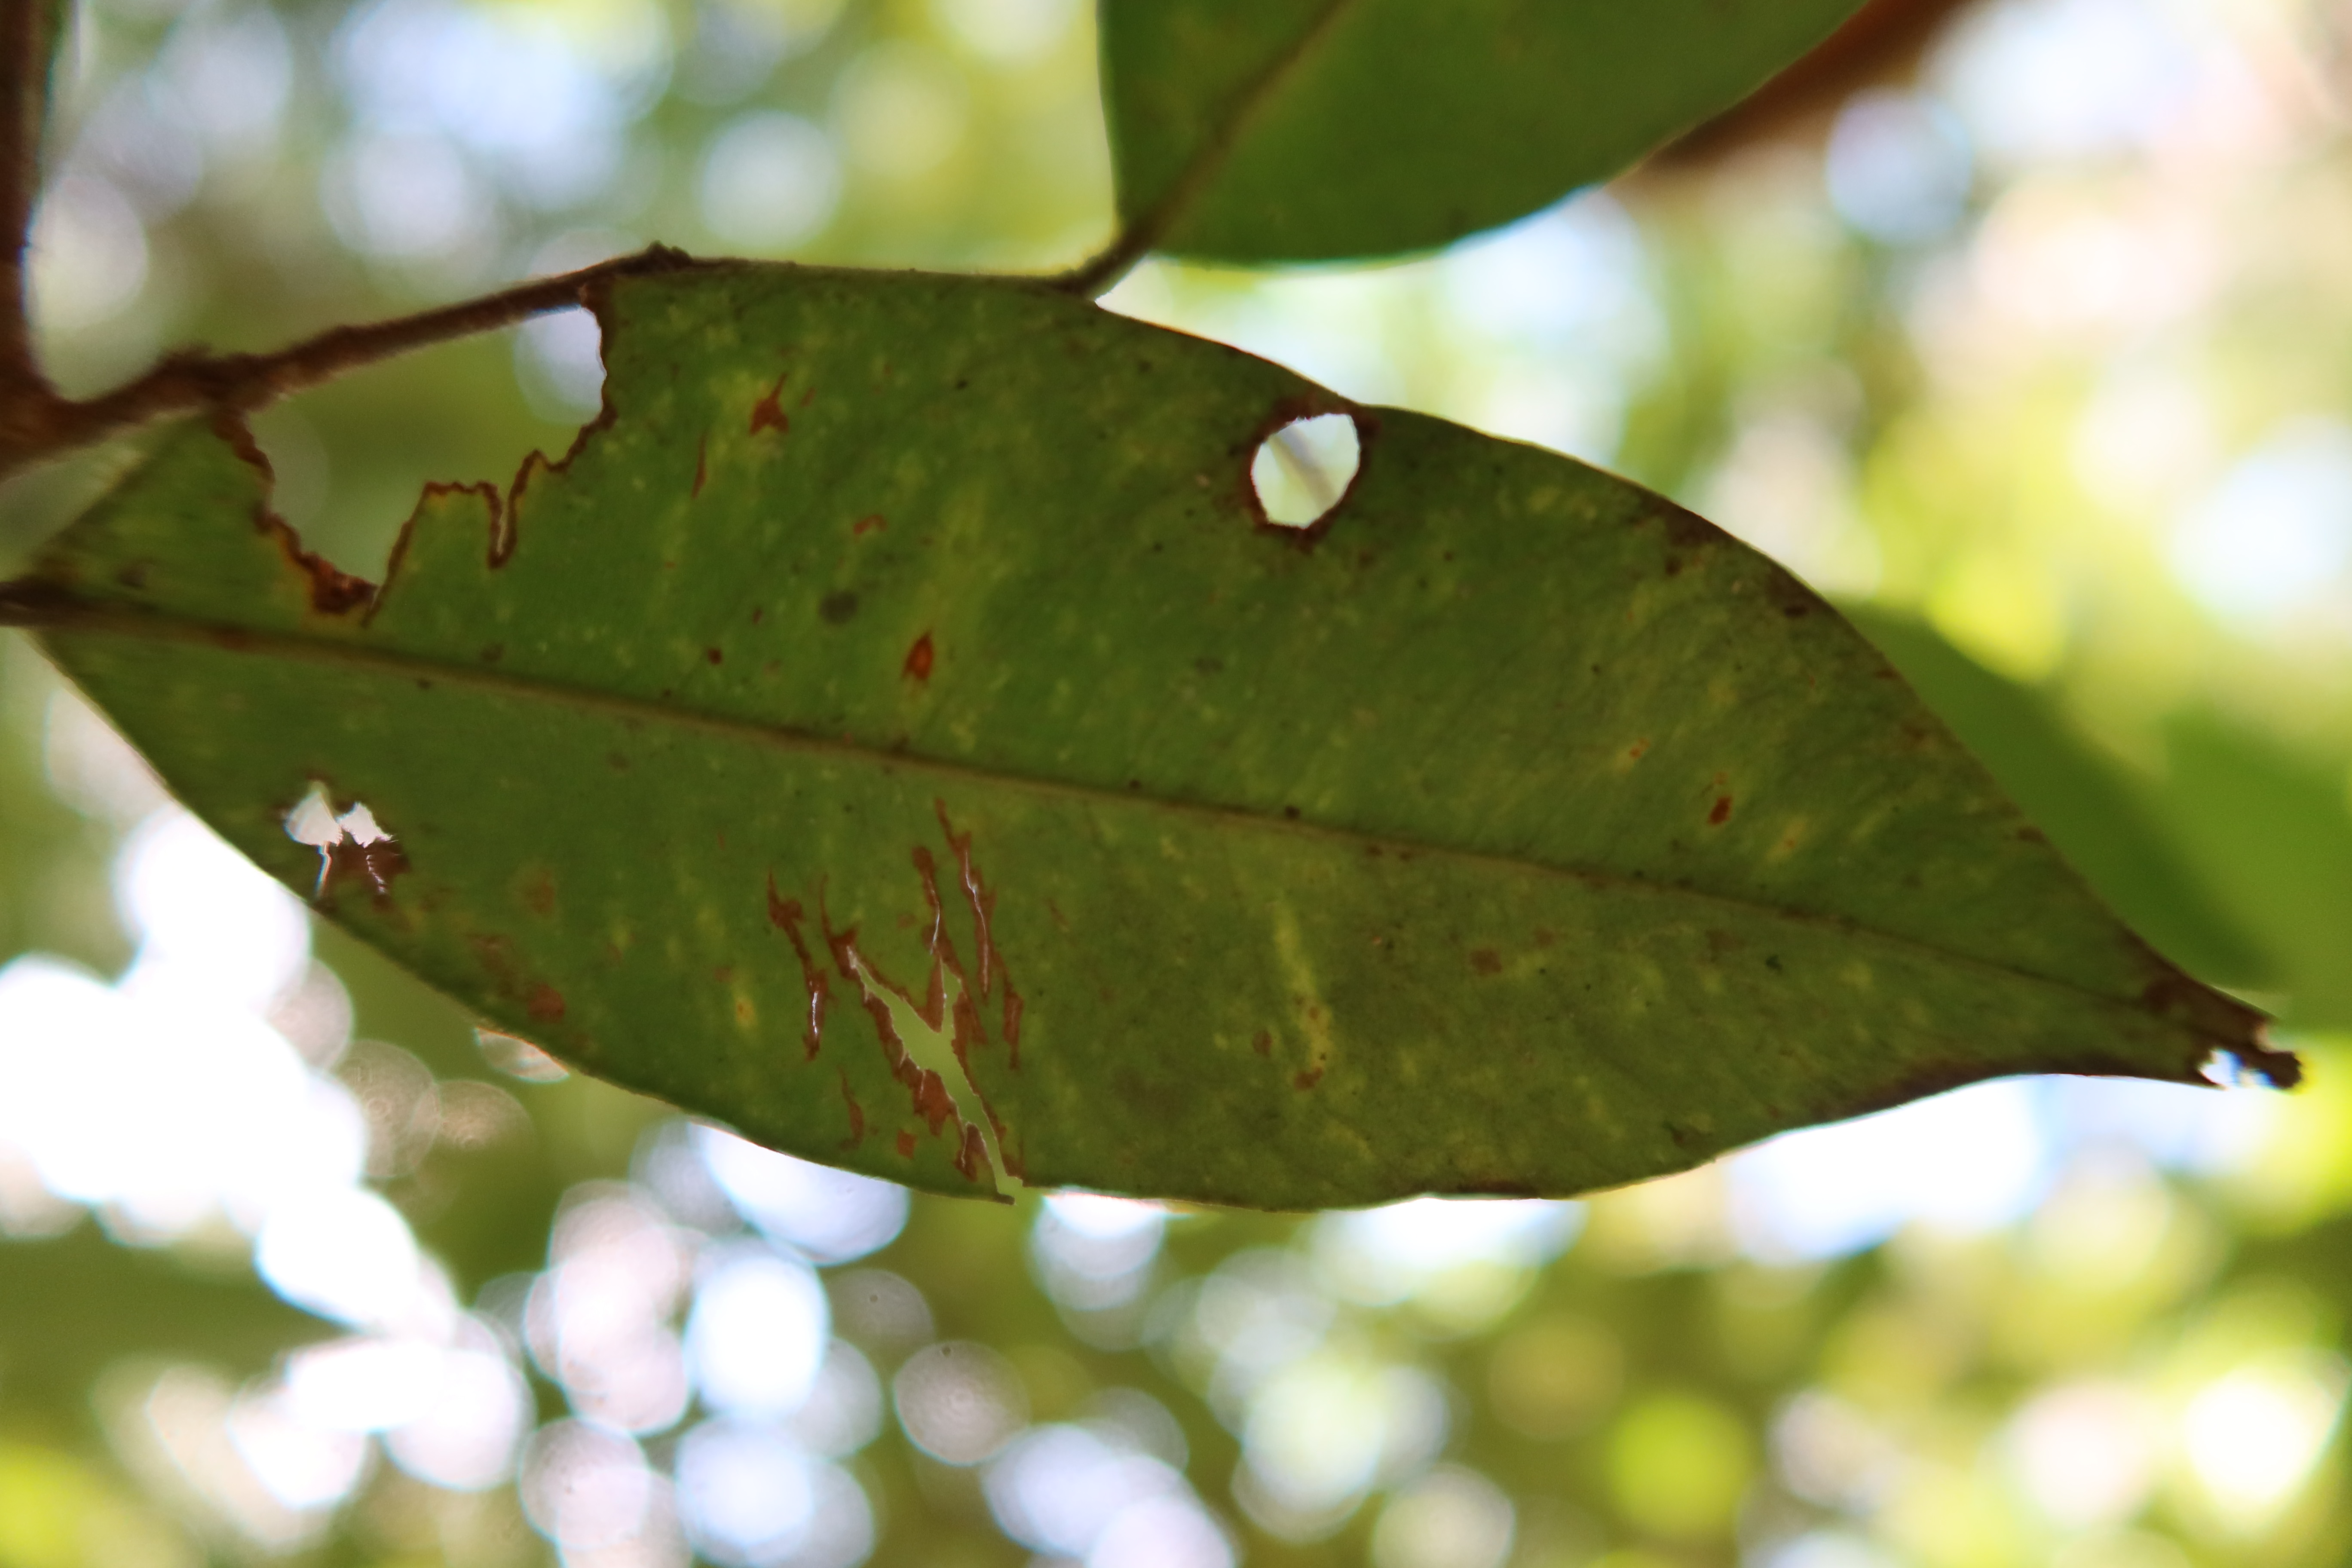
Label: Anthracnose